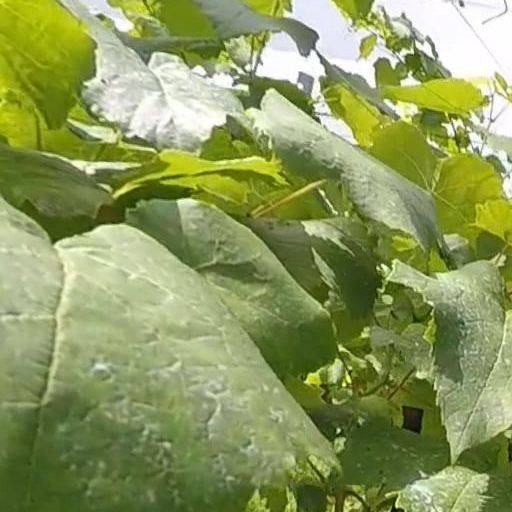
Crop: grape